Diego Star

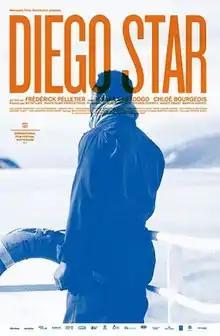
Film poster

Diego Star is a Canadian drama film, directed by and released in 2013. Set in Lévis, Quebec where a Russian cargo ship has been docked following a serious on-board accident, the film traces the journey of Traoré (Isaka Sawadogo), the ship's Ivorian mechanic, through both his decision to blow the whistle on the crew's neglect of ship maintenance issues and his developing friendship with Fanny (Chloé Bourgeois), the local woman with whom he has been billeted during the ship's time in Lévis.